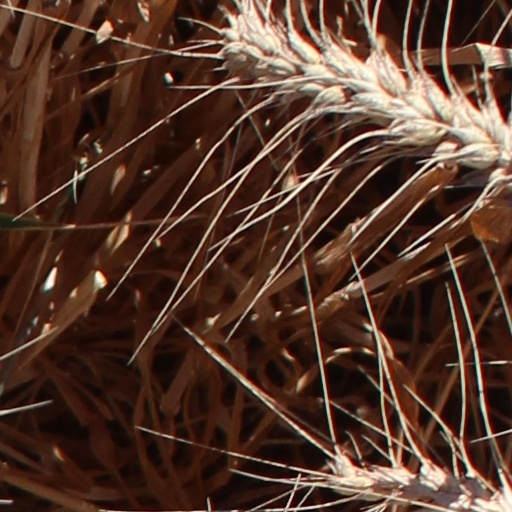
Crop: wheat